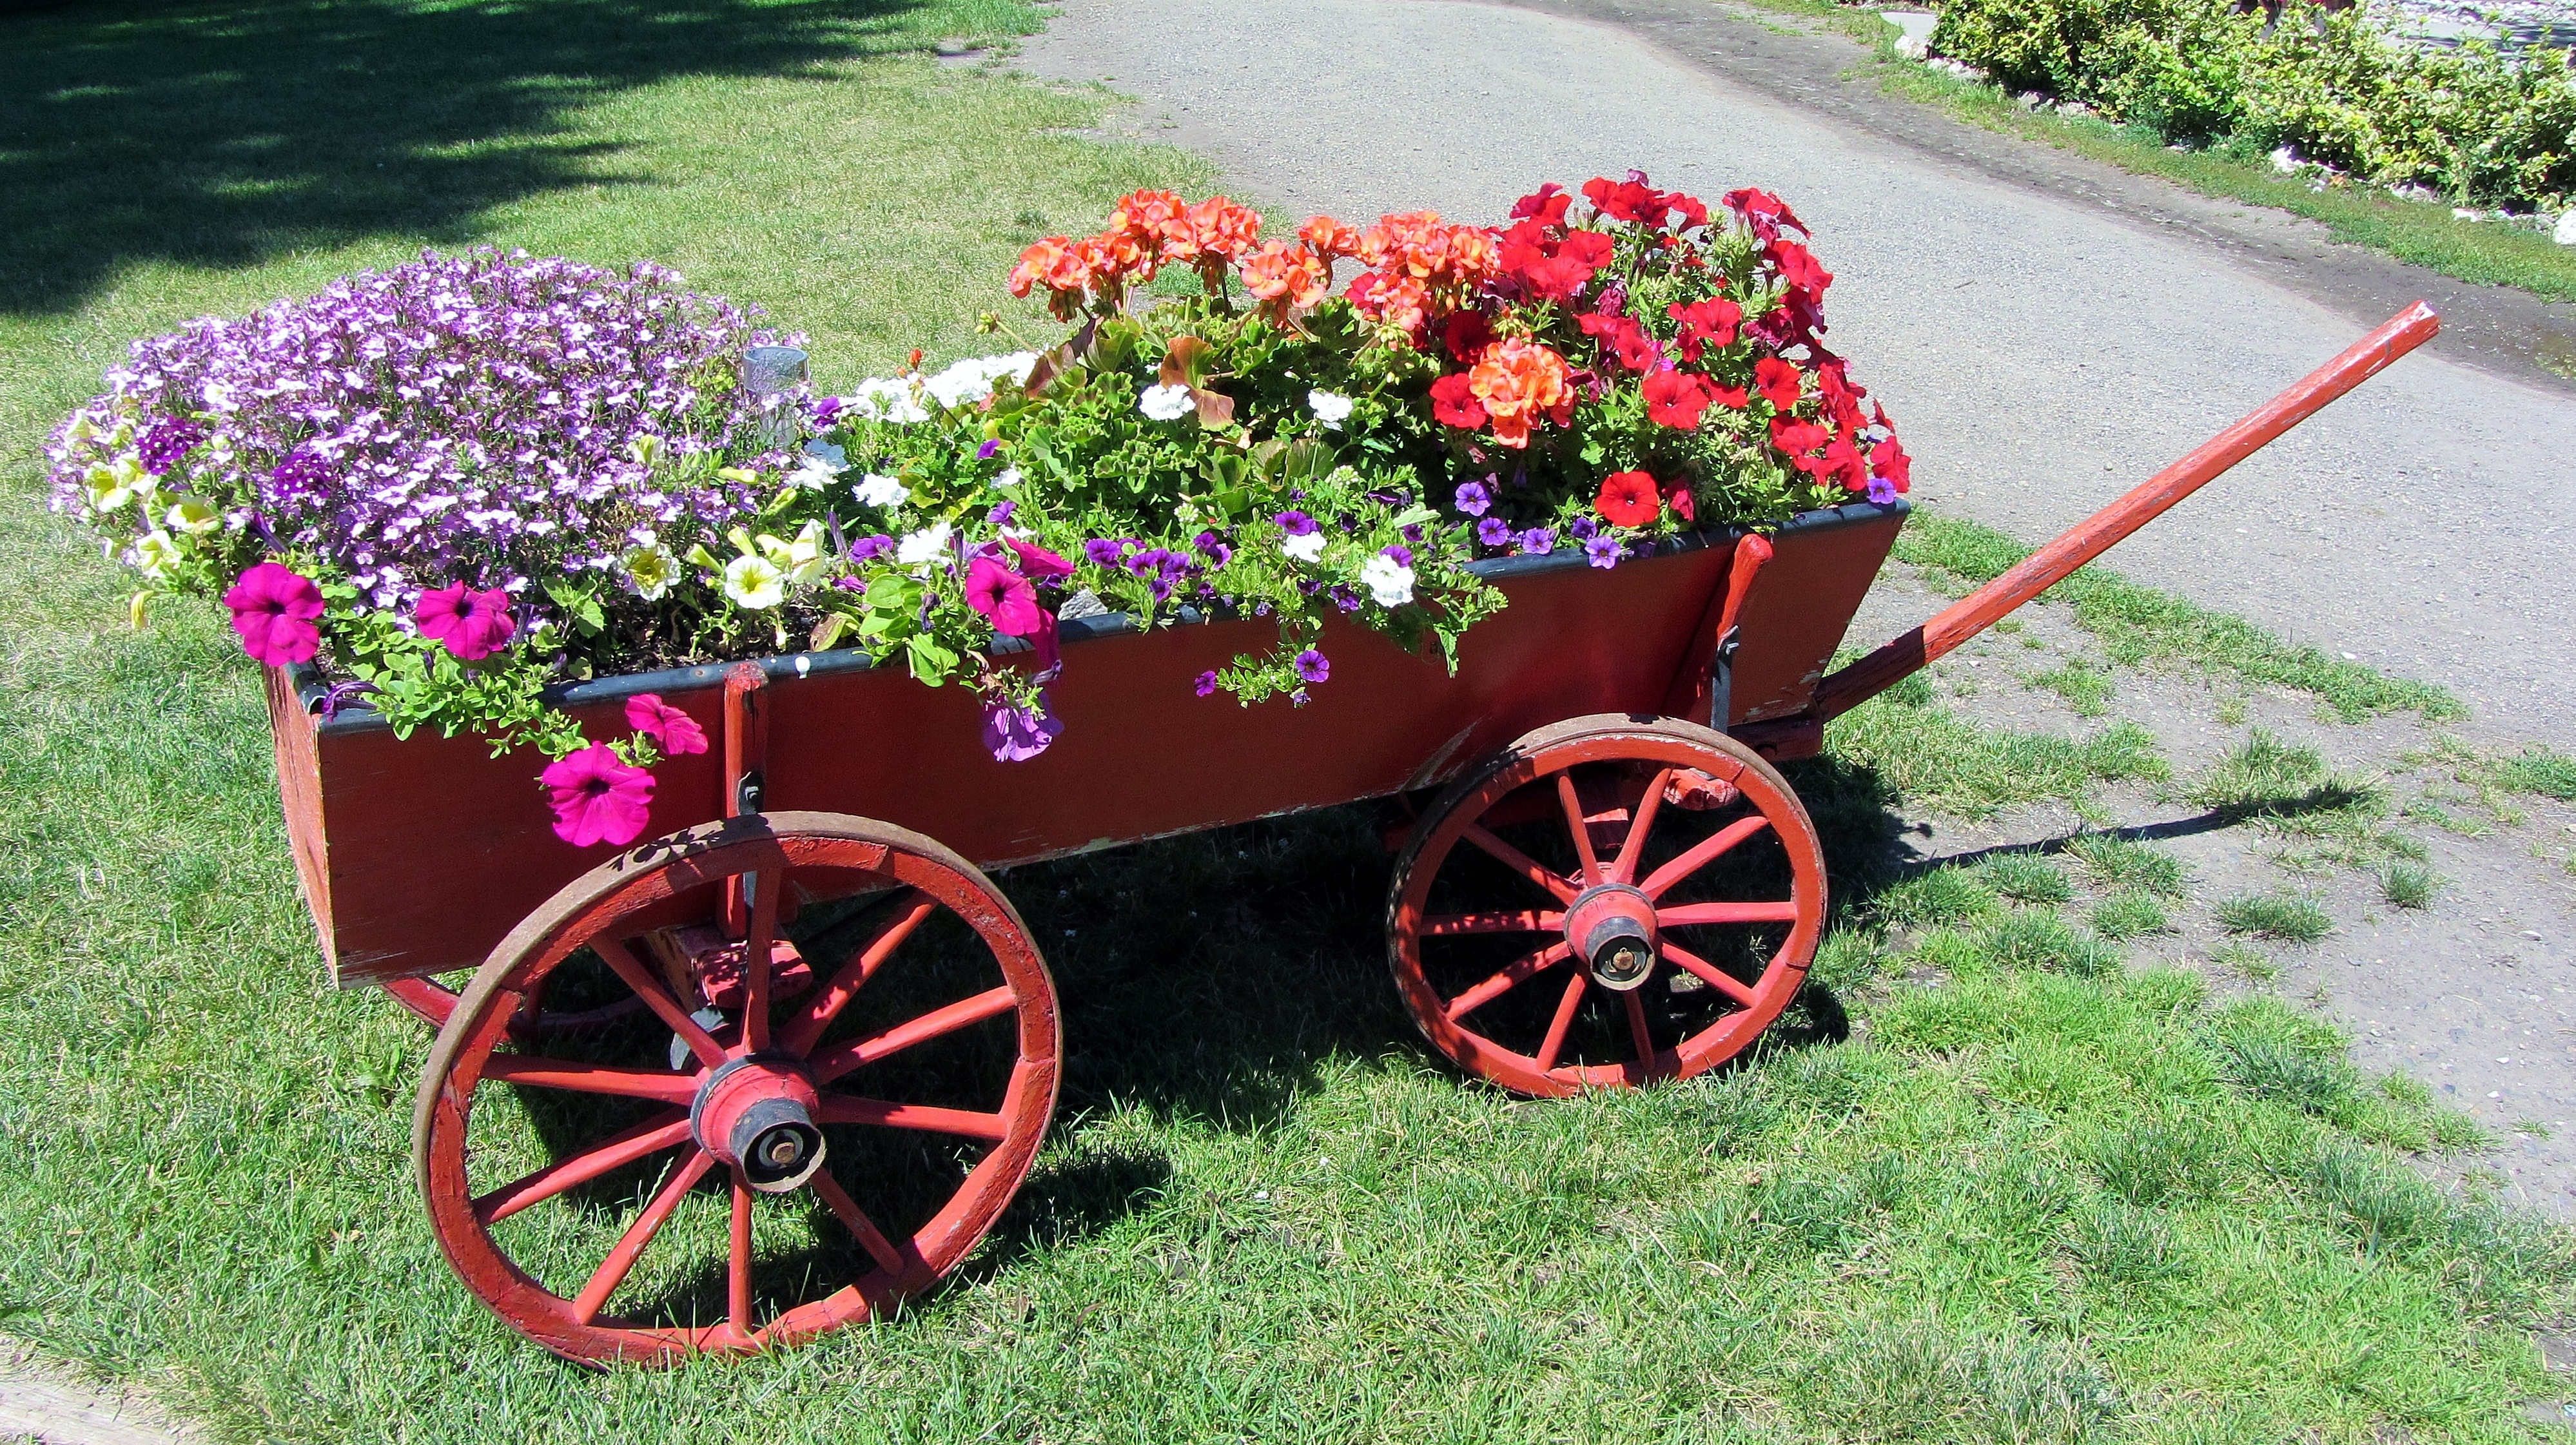
car, lawn, wheel, cart, flower, summer, spring, vehicle, garden, flowers, flower pot, carriage, yard, man made object